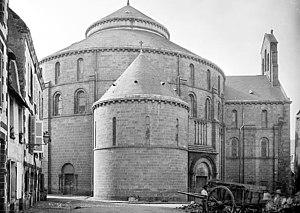
Façade Nord de l'église Sainte-Croix de Quimperlé.
L'abbaye Sainte-Croix est une ancienne abbaye bénédictine située dans la ville de Quimperlé, dans le département français du Finistère en région Bretagne.
Cet article recense les monuments historiques de France classés en 1840, la première protection de ce type dans le pays.
La liste des églises du Finistère recense de la manière la plus complète possible les églises, cathédrales et basiliques situées dans le département français du Finistère.
Cet article recense les monuments historiques de Quimperlé dans le Finistère.